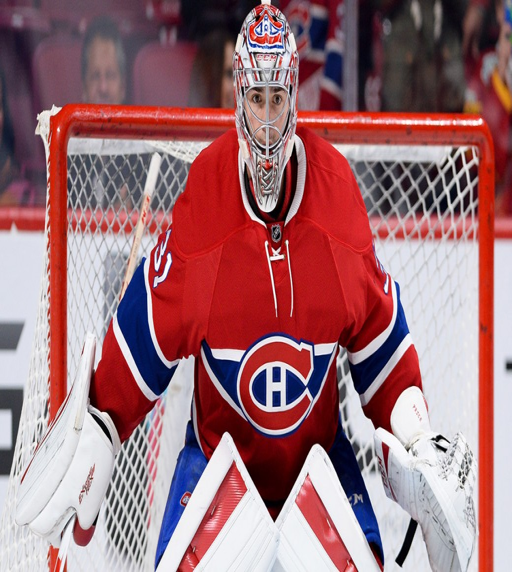
olympic athlete , the best ice hockey goaltender in the world -- and thankfully